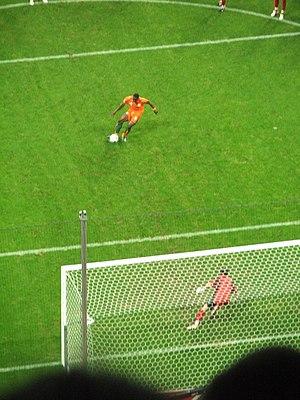
Aruna Dindane, footballeur ivoirien, lors de la Coupe du monde 2006 (Cote d'Ivoire - Serbie, 3-2)
Aruna Dindane, né le 26 novembre 1980 dans le quartier d'Adjamé à Abidjan, est un footballeur international ivoirien. Il occupe le poste d'attaquant.